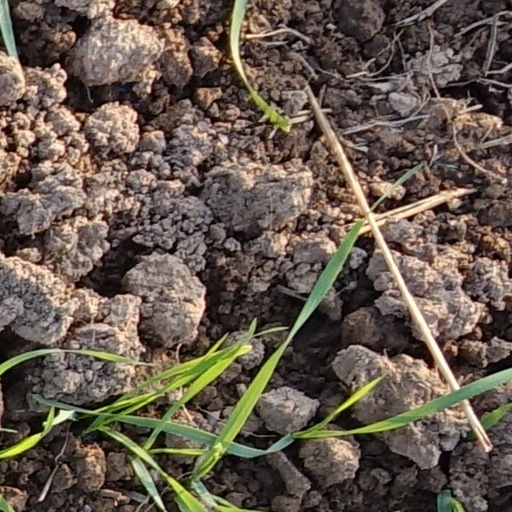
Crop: wheat